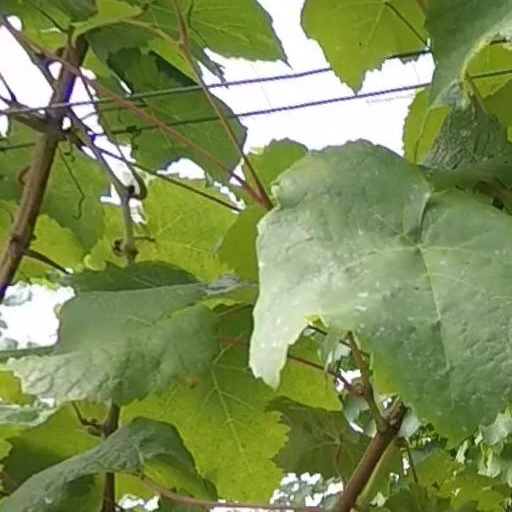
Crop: grape